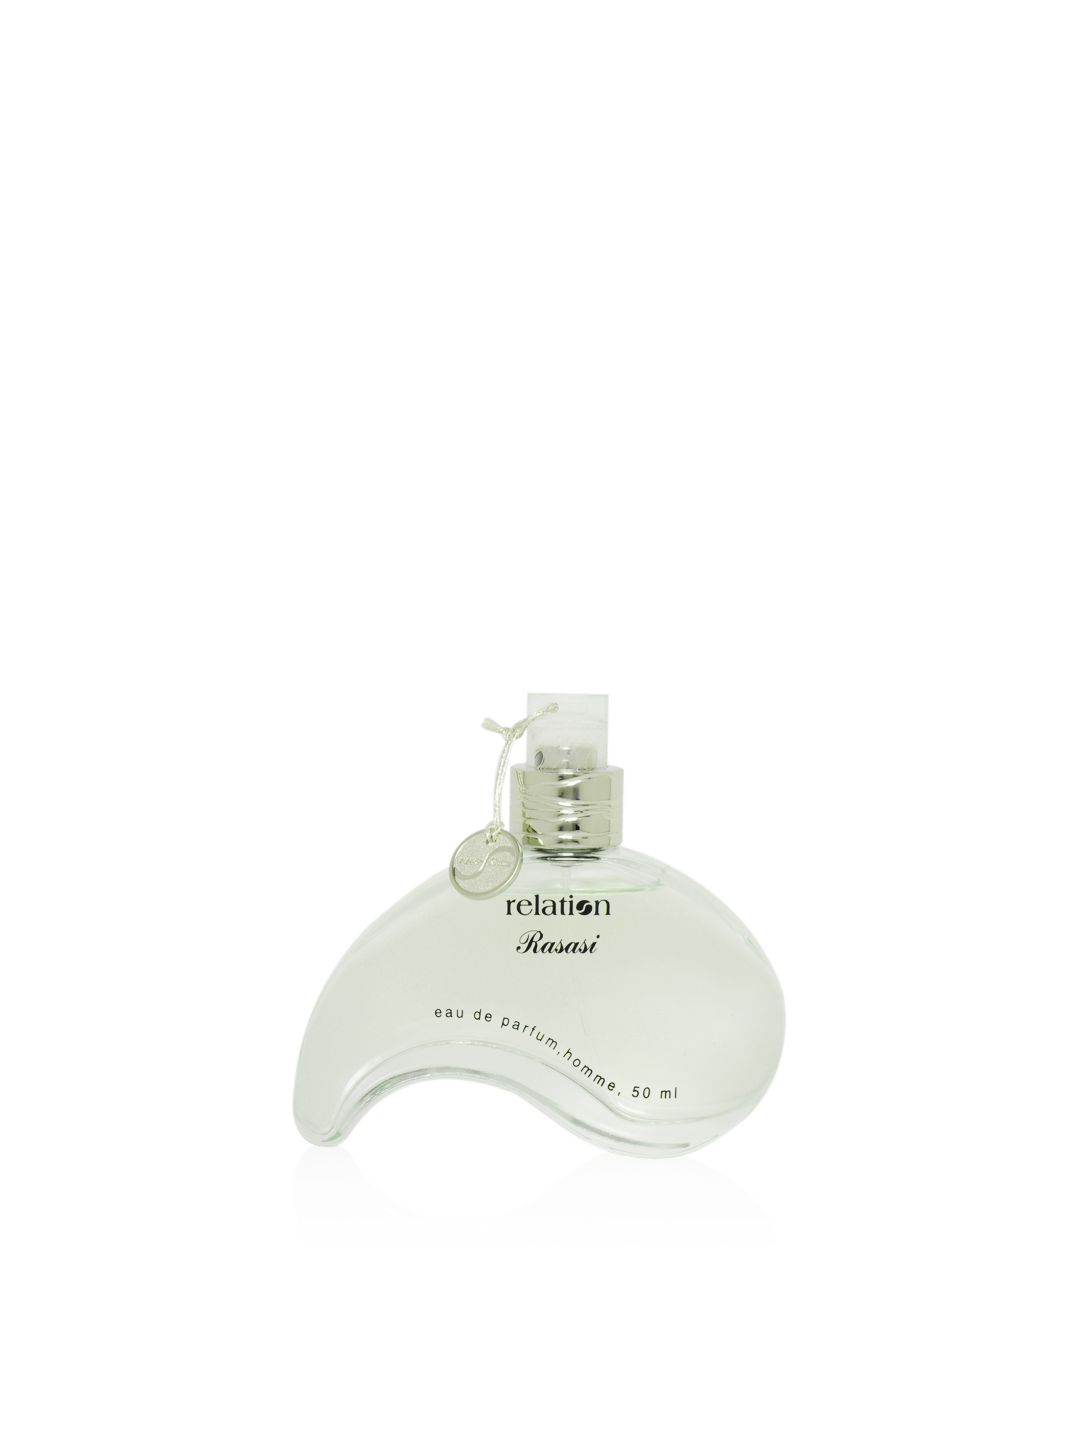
Rasasi Men Relation Perfume
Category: Personal Care / Fragrance / Perfume and Body Mist
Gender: Men
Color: Black
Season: Spring 2017
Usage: Casual